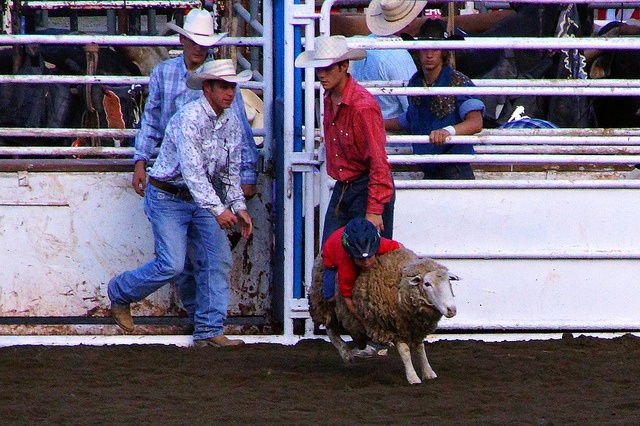
A small boy in a red shirt trying to ride a sheep at a rodeo.
a couple of men in cowboy hats near a sheep
a couple of people next to some kind of sheep
A young child who is trying to tackle a sheep.
A boy riding a sheep in an arena at a rodeo.